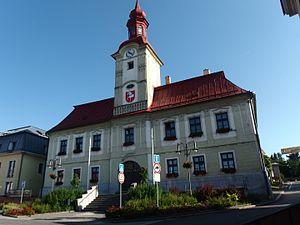
Hlinsko est une ville du district de Chrudim, dans la région de Pardubice, en Tchéquie. Sa population s'élevait à 9 677 habitants en 2019.